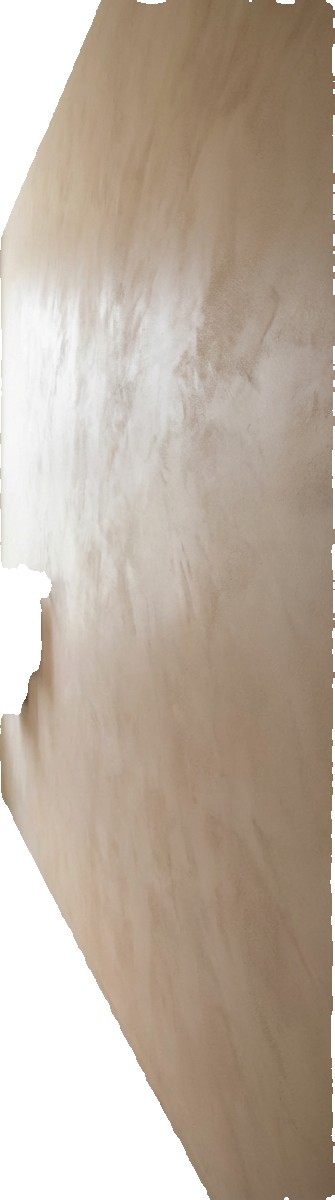
Surface category: wall